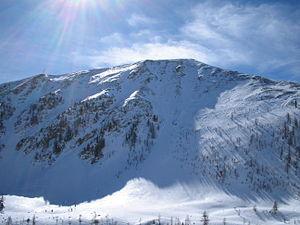
Isola 2000 est une station de sports d'hiver proche de la commune d'Isola dont elle dépend, dans le département des Alpes-Maritimes, dans la région Provence-Alpes-Côte d'Azur, dans le Haut Pays Niçois. Elle se trouve dans le massif du Mercantour, à proximité du parc national du même nom et à trois kilomètres de la frontière franco-italienne, accessible par le col de la Lombarde. Les habitants de la station sont appelés les Isoliens.